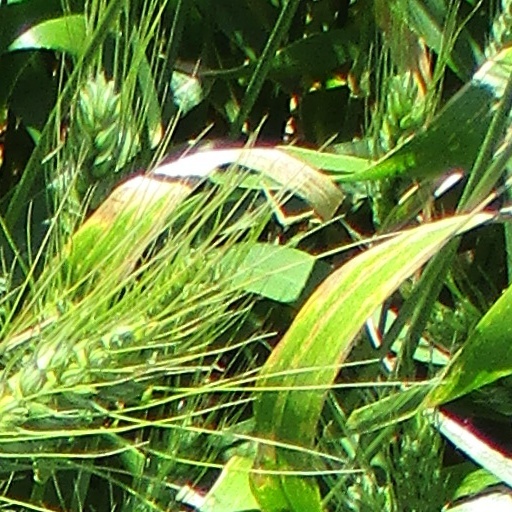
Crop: wheat